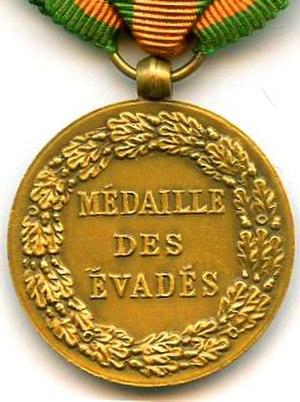
Médaille des Évadés (France) (Revers)
La médaille des évadés est une décoration militaire française, attribuée aux évadés français des lieux de détention ennemis depuis 1870.